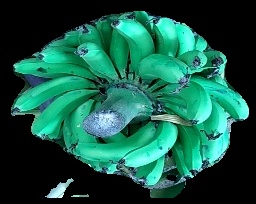
Variety: pachbale
Grade: grade3